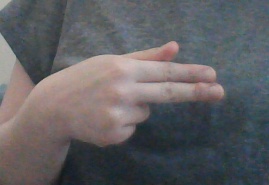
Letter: ghain